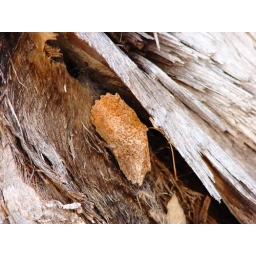
Dry leaf sitting in a broken tree trunk.